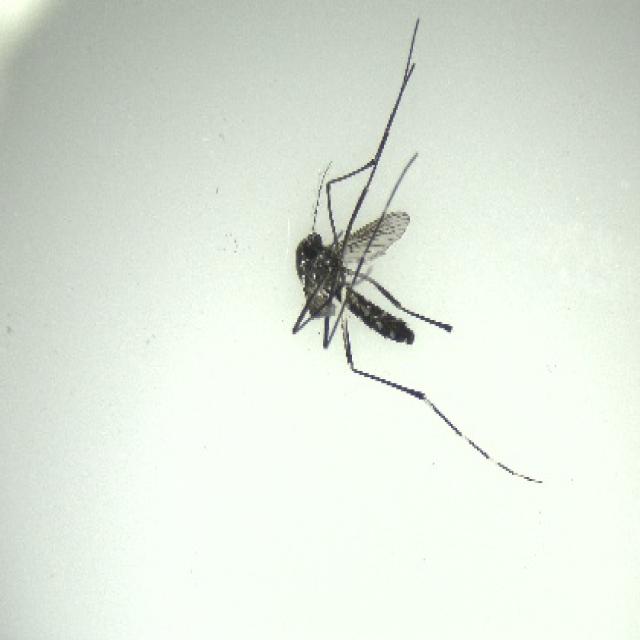
Species: aedes_albopictus